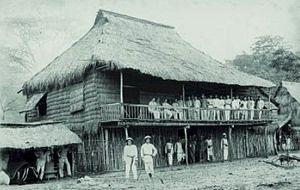
Le pacte de Biak-na-Bato est signé le 14 et 15 décembre 1897 entre le royaume d’Espagne et les insurgés philippins du Katipunan lors de la révolution philippine. Il instaure un cessez-le-feu entre les deux parties.